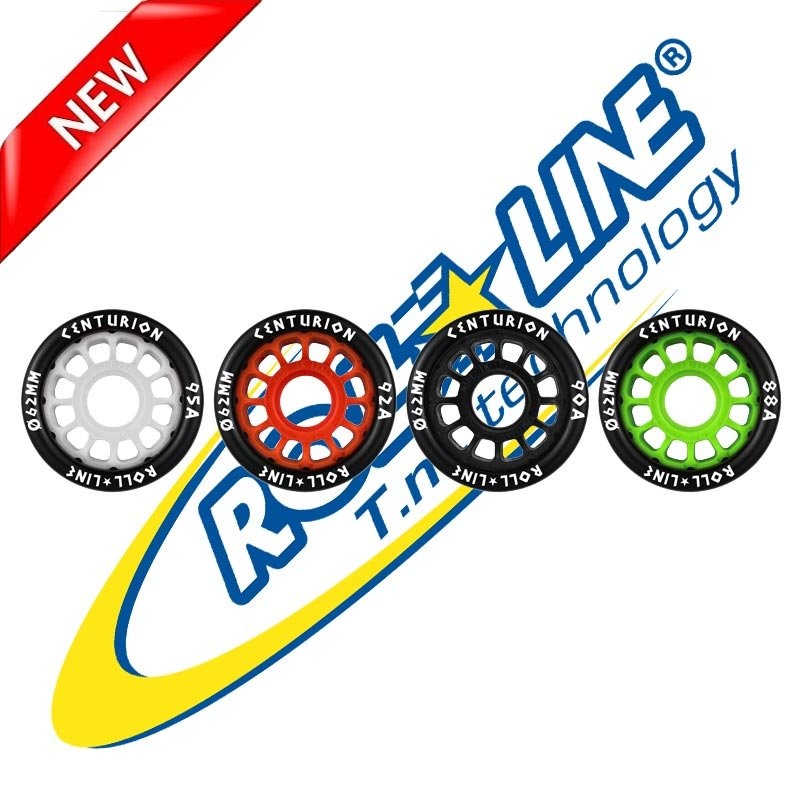
PRE-ORDER: Roll-Line Centurion Wheels
Based on the Roll-Line tradition of the narrow wheels, the new CENTURION are the evolution of this concept. Made whit the same compound, already famous for its performance, used for the Gladiator; these wheels will give you an extraordinary agility without compromising your grip and stability. Hardness 88A – 90A – 92A – 95A Diameter Ø 62 mm Profile 30 mm These are an order in item and will take 2-3 weeks for delivery
Brand: Roll Line
Category: Sporting Goods > Outdoor Recreation > Inline & Roller Skating > Inline Skate Parts